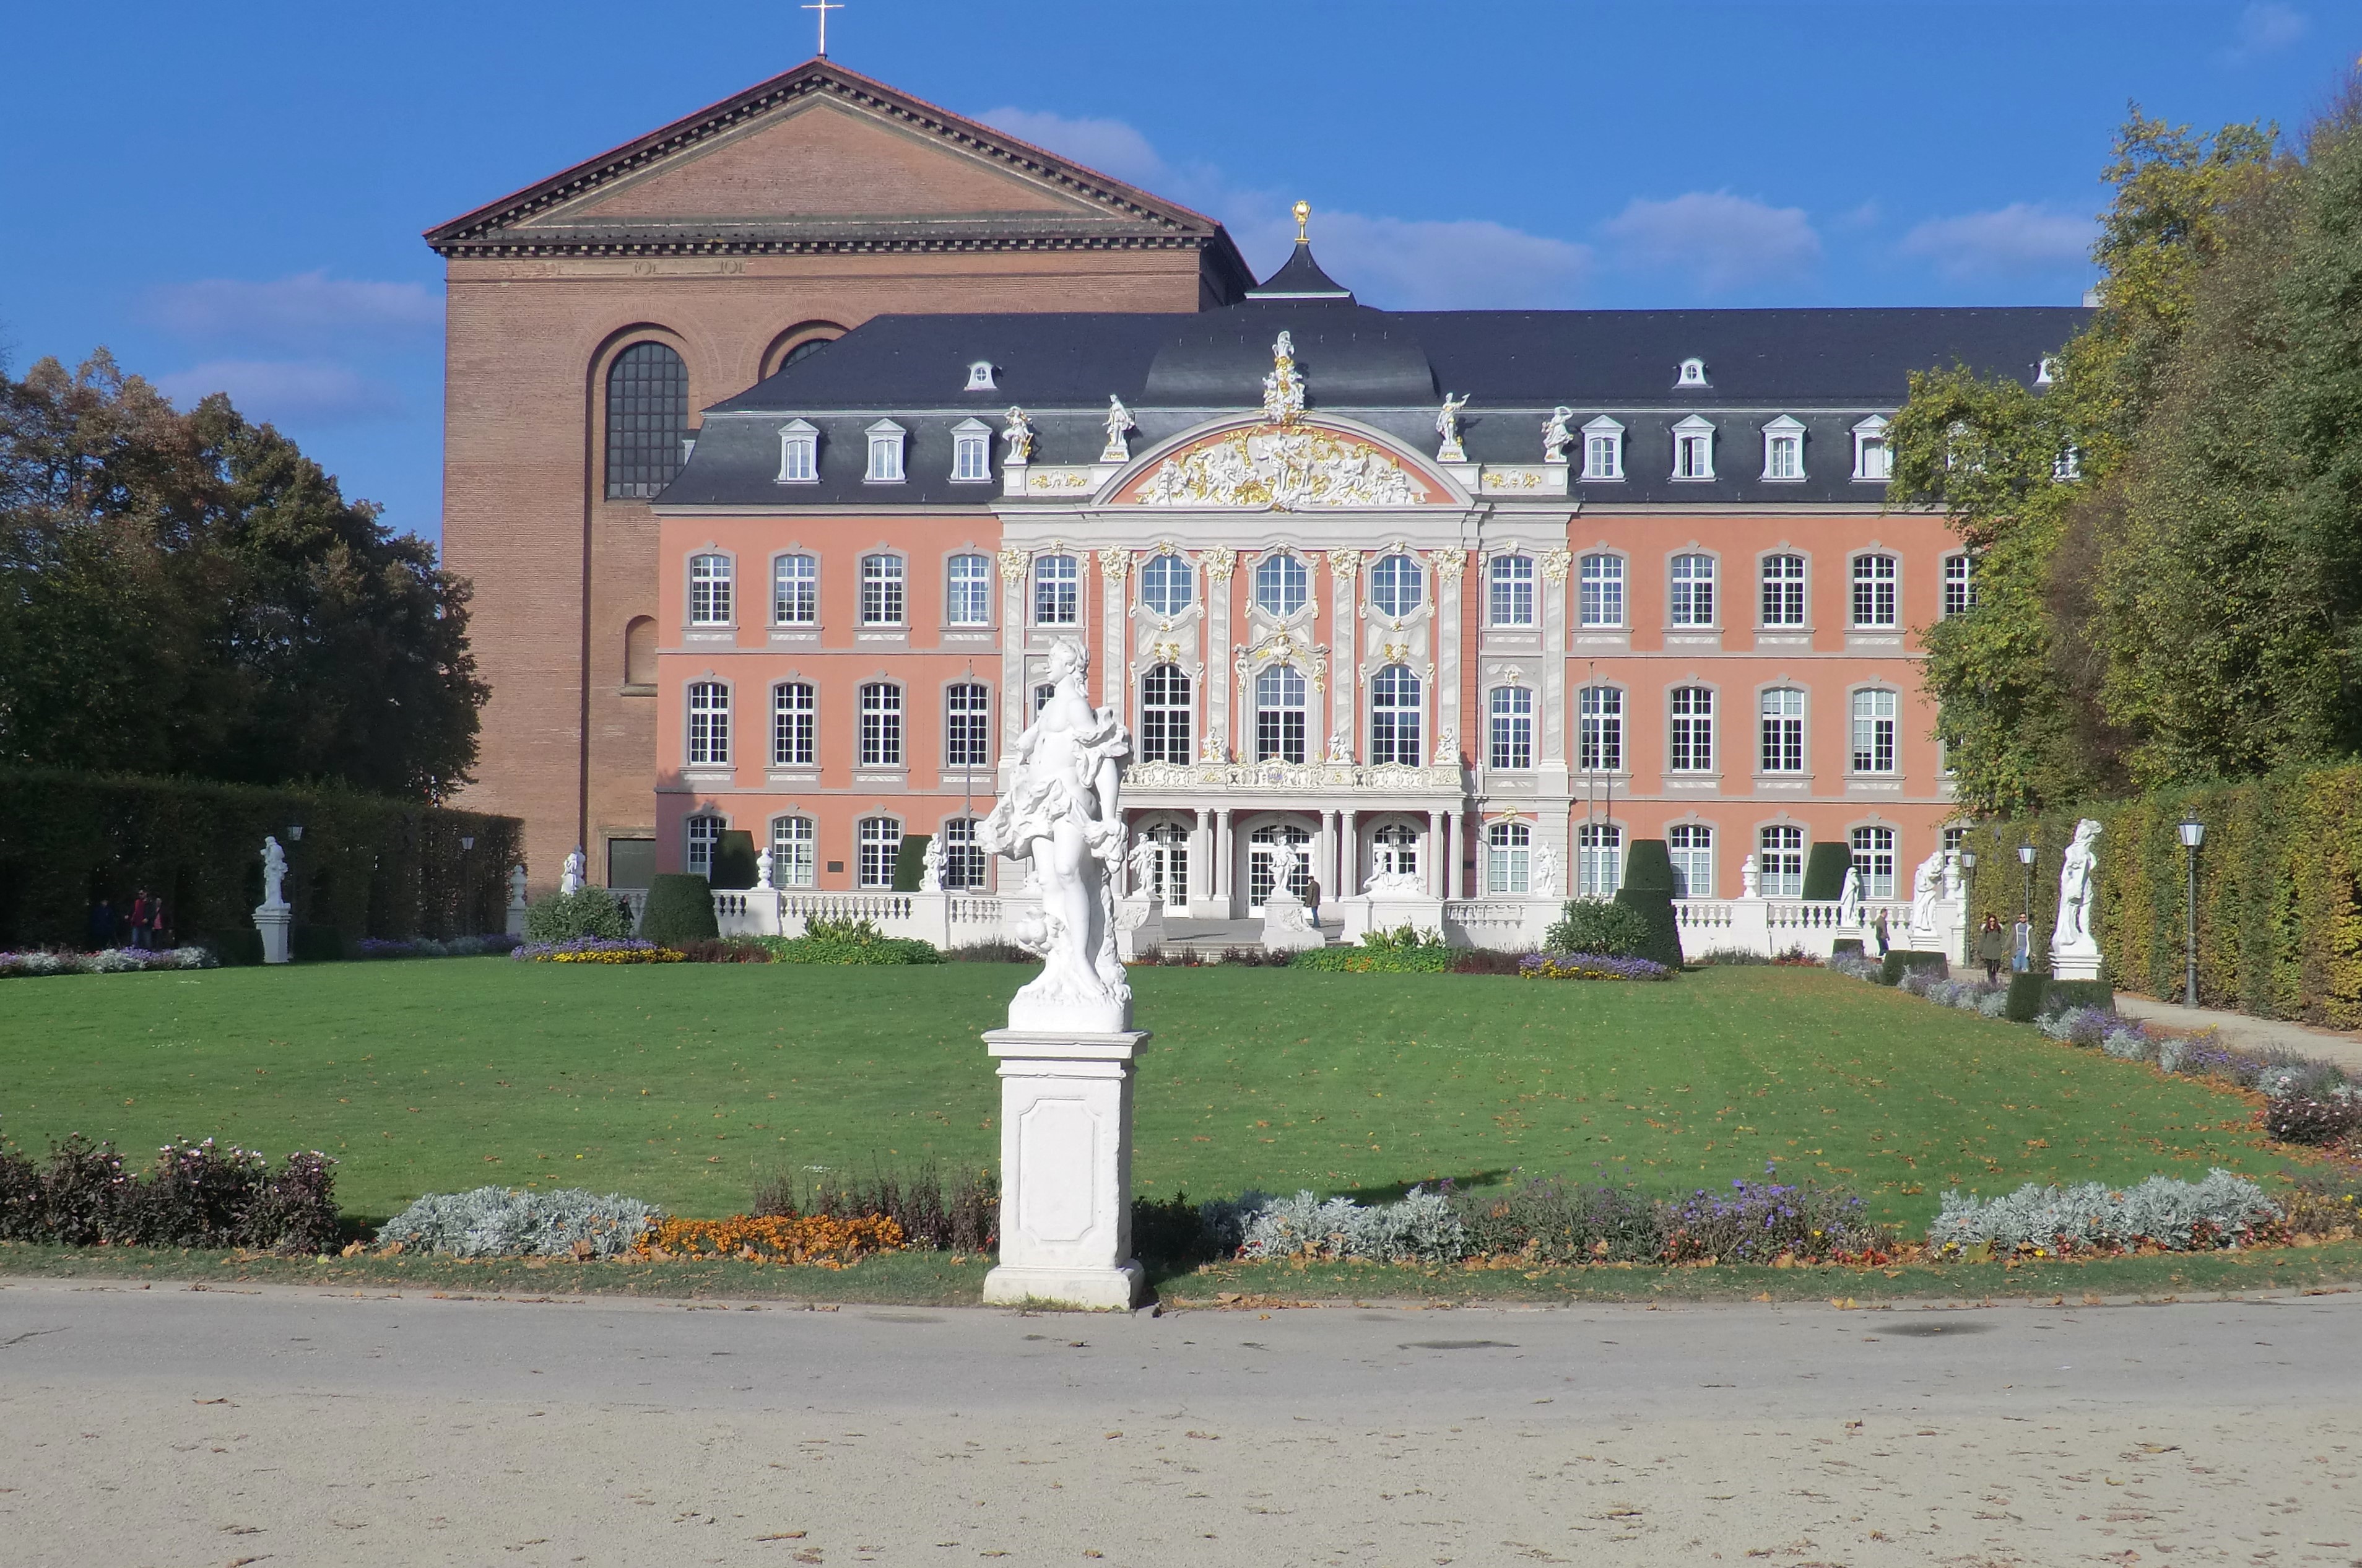
germany, plant, sky, building, property, window, architecture, sculpture, cloud, grass, tree, facade, landmark, city, real estate, statue, house, lawn, human settlement, stately home, manor house, art, official residence, garden, home, town, tourism, monument, castle, landscape, mansion, classical architecture, estate, urban design, medieval architecture, tourist attraction, campus, historic site, historic house, palace, national historic landmark, presidential palace, town square